Ian Churchill

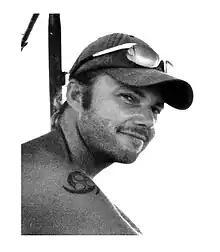

Ian Churchill (born 1969) is a British comic book artist, who has mostly worked in the American comic book industry.